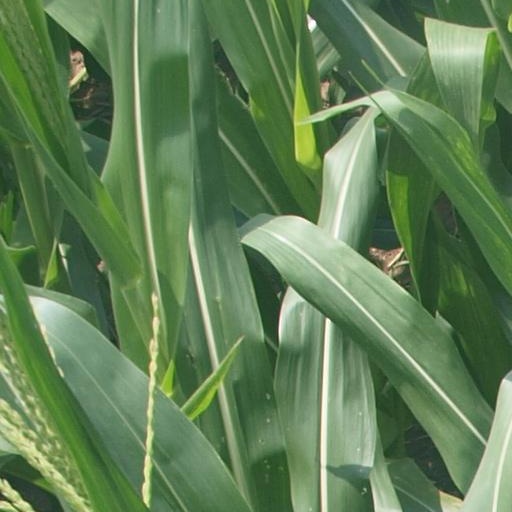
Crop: maize; corn